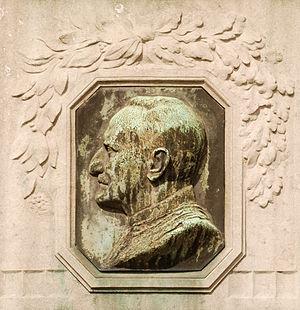
Belgique - Bruxelles - Monument au Général Thys
Le Monument au Général Thys est un monument commémoratif situé à l'entrée du parc du Cinquantenaire à Bruxelles en Belgique.
Albert Thys est un homme d'affaires belge, associé proche de Léopold II lors de la colonisation de l'État indépendant du Congo. Promoteur de la principale ligne de chemin de fer du pays, construite par travaux forcés, et l'un des principaux artisans du développement économique de la colonie.
L'État indépendant du Congo, dont le territoire correspond à celui de l'actuelle république démocratique du Congo, est un État d'Afrique centrale sur lequel le roi des Belges Léopold II exerça une souveraineté de fait de 1885 à 1908.